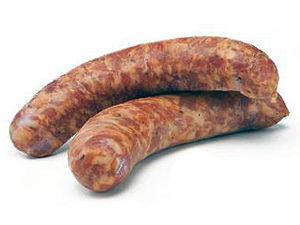
deux saucisses d’Ajoie
Cet article fournit diverses informations sur la production et consommation animale en Suisse.
La saucisse d'Ajoie est un mets typiquement jurassien, plus précisément ajoulot.